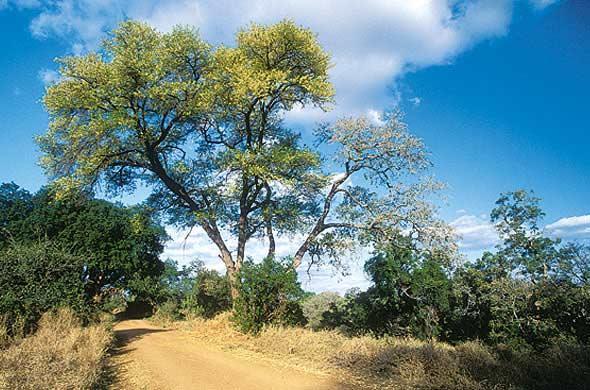
Eneo kubwa la wazi lenye barabara iliyo zungukwa na uoto wa asili kama vile nyasi fupi zilizo kauka, vichaka na miti iliyo tawanyika na kutengeneza mandhari kwajili ya hifadhi ya wanyama pori au hifadhi ya misitu.